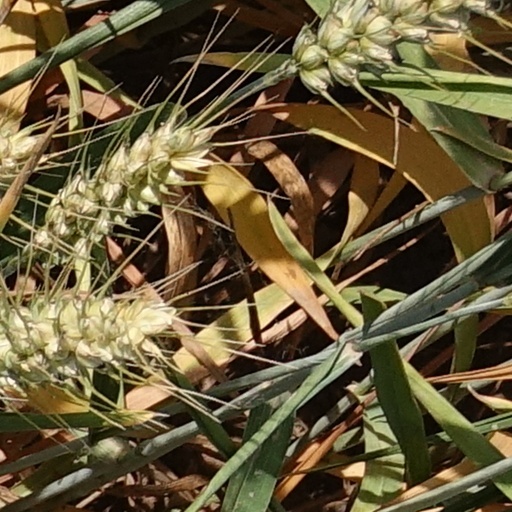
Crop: wheat